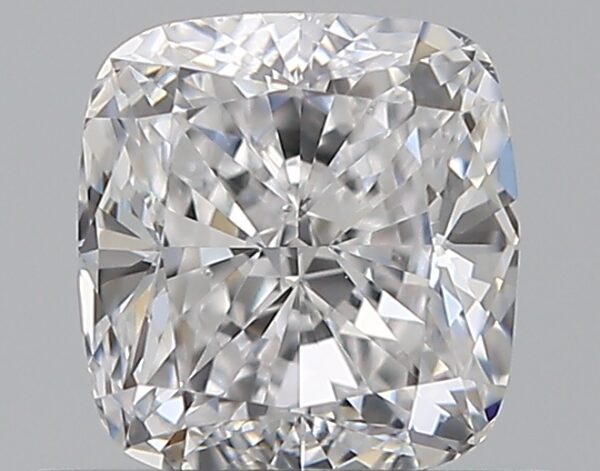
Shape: cushion
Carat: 0.7
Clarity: SI1
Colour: D
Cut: EX
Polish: VG
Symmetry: VG
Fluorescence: F
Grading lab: GIA
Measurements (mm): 5.11 x 4.78 x 3.25